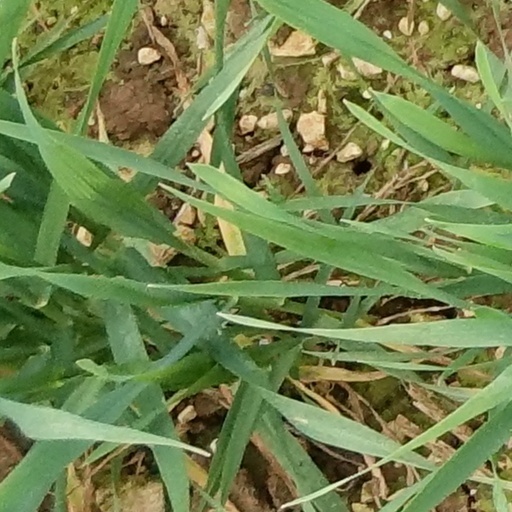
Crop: wheat